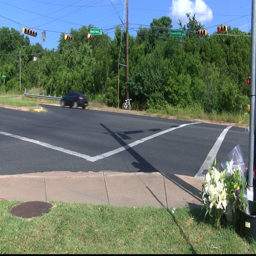
the city is looking to phase out overnight flashing yellow lights at intersections .